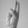
ASL letter: U